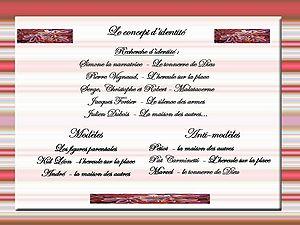
Diagramme d'identité sur des personnages de Bernard Clavel
Bernard Clavel, un homme, une œuvre, d'André Noël Boichat, est un essai biographique publiée sur l'écrivain Bernard Clavel, une des rares existant à ce jour sur l'œuvre de Clavel et en tout la plus récente puisqu'elle a été publiée en 1994.